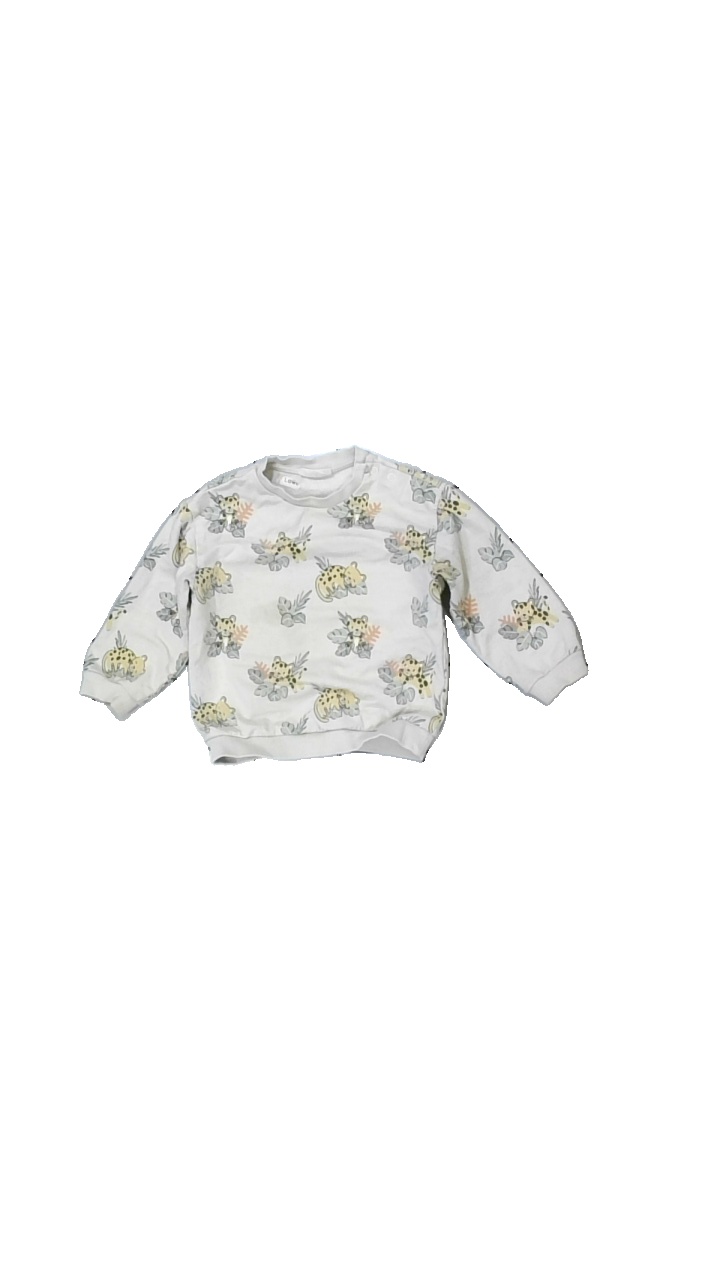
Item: Sweater (Children)
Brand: Kappahl
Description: beige långärmad tröja med lejon på, fläck fram
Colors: Beige, Green, Yellow, Multicolor
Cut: Regular
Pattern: Animal print
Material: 100% cotton
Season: All
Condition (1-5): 3
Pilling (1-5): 5
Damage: fläck
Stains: Major
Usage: Export
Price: <50